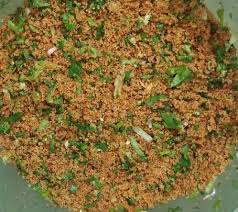
Yemek: kisir